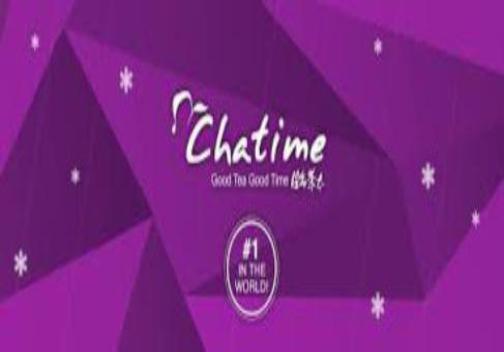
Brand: chatime
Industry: Food